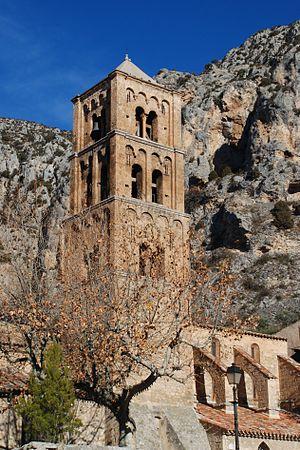
Moustiers-Sainte-Marie - Clocher roman lombard
L'église Notre-Dame-de-l'Assomption est une église romane située à Moustiers-Sainte-Marie dans le département français des Alpes-de-Haute-Provence et la région Provence-Alpes-Côte d'Azur.